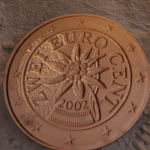
Coin value: 2cents
Country: at
Edition: standard